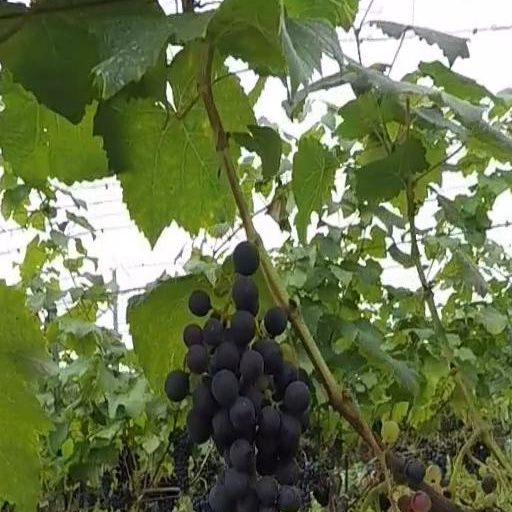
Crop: grape